Jennifer Loud

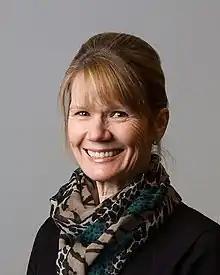
Loud in 2019

Jennifer T. Loud is an American nurse practitioner who served as the assistant chief of the National Cancer Institute's clinical genetics branch until August 2020.